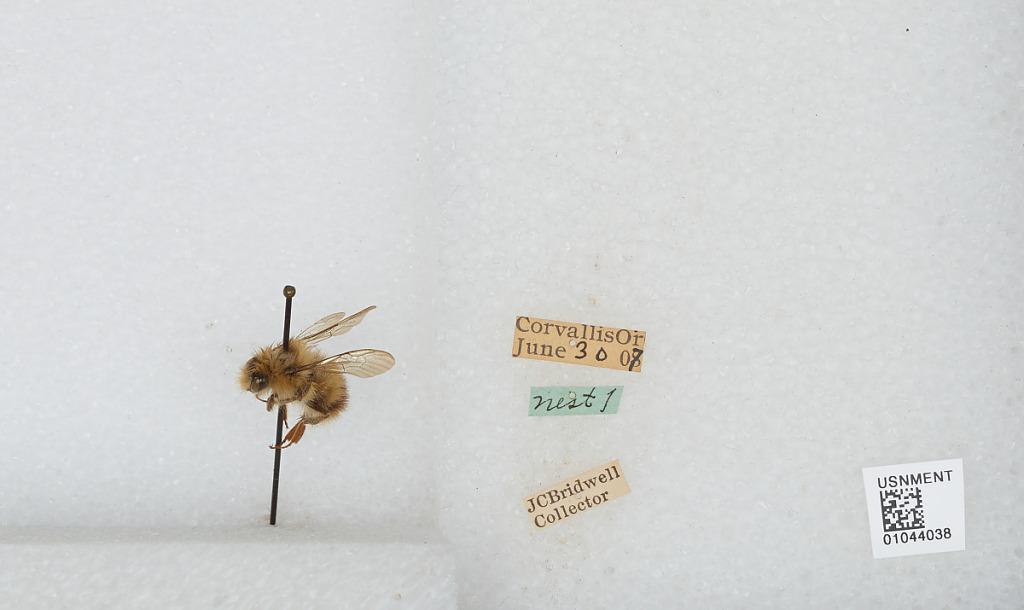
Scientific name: Bombus sp.
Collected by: J. Bridwell
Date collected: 1907-6-30
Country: United States
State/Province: Oregon
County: Benton
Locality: Corvallis
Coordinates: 44.57, -123.28